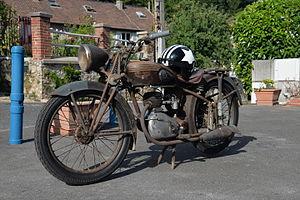
Motoconfort type C45S de 1951 , dernière année avec la fourche à parallélogramme.
La Motoconfort C45 était un modèle de motocyclette produit par le fabricant français Motobécane - Motoconfort.